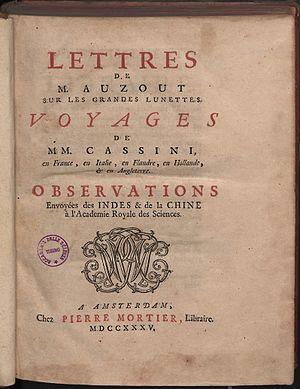
Adrien Auzout, né à Rouen baptisé le 28 janvier 1622 et mort à Rome le 23 mai 1691, est un astronome et physicien français.